Kastri, Phocis

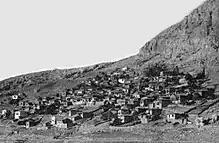
Village of Kastri before the Delphi excavation

Kastri was a medieval village in Greece, which was formed above the ruins of the ancient site of Delphi. The local villagers partly used the ruins in the construction of their village. The village was destroyed during the exploratory archaeological digging for the ancient site of Delphi in late 19th century.